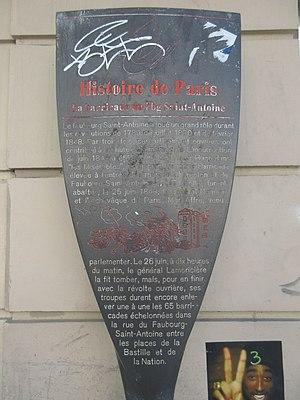
Panneau Histoire de Paris «
Une barricade est, dans un contexte historique, une muraille désorganisée de pavés, galets, poutres, etc.
Les panneaux « Histoire de Paris » sont des panneaux d'information installés dans les rues de Paris devant certains des monuments parisiens.
Les journées de Juin sont une révolte d'ouvriers parisiens du 22 au 26 juin 1848 pour protester contre la fermeture des ateliers nationaux.